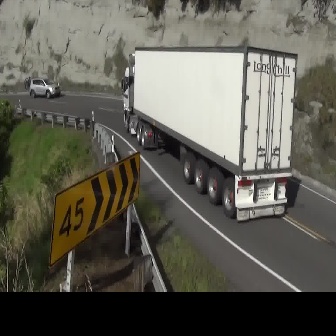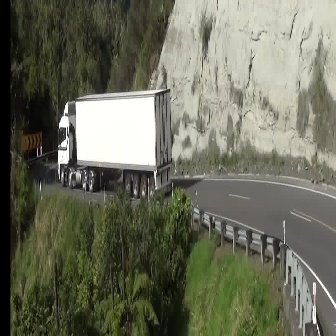
  Please identify the target specified by the bounding box [120,44,297,221] in the first image and locate it in the second image. Return the coordinates in [x_min,y_min,x_max,y_max] format.
Answer: [57,88,171,202]